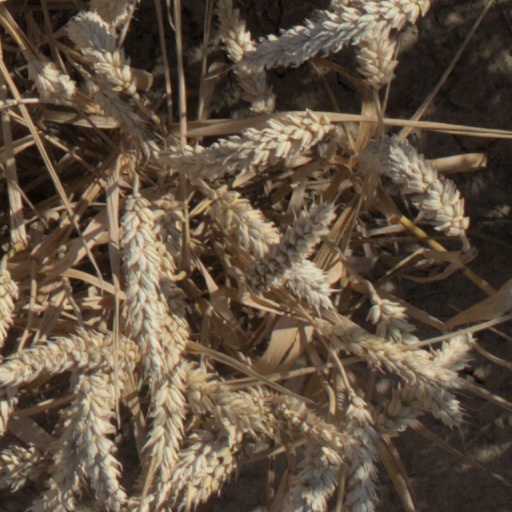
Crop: wheat